KMHK

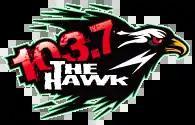
Former logo

In October 2007, a deal was reached for KBBB to be acquired by GAP Broadcasting II LLC (Samuel Weller, president) from Clear Channel Communications as part of a 57 station deal with a total reported sale price of $74.78 million. What eventually became GapWest Broadcasting was folded into Townsquare Media on August 13, 2010.